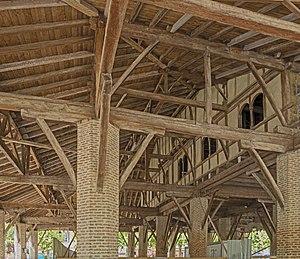
Cet article recense une partie des monuments historiques de la Haute-Garonne, en France.
Grenade, aussi nommée Grenade-sur-Garonne, est une commune française de la région Occitanie. Située dans le département de la Haute-Garonne, elle se situe à 25 kilomètres de Toulouse et de Montauban, et à mi-chemin entre Albi et Auch.
La halle Jean Moulin est une halle située dans le département de la Haute-Garonne en France commune de à Grenade.